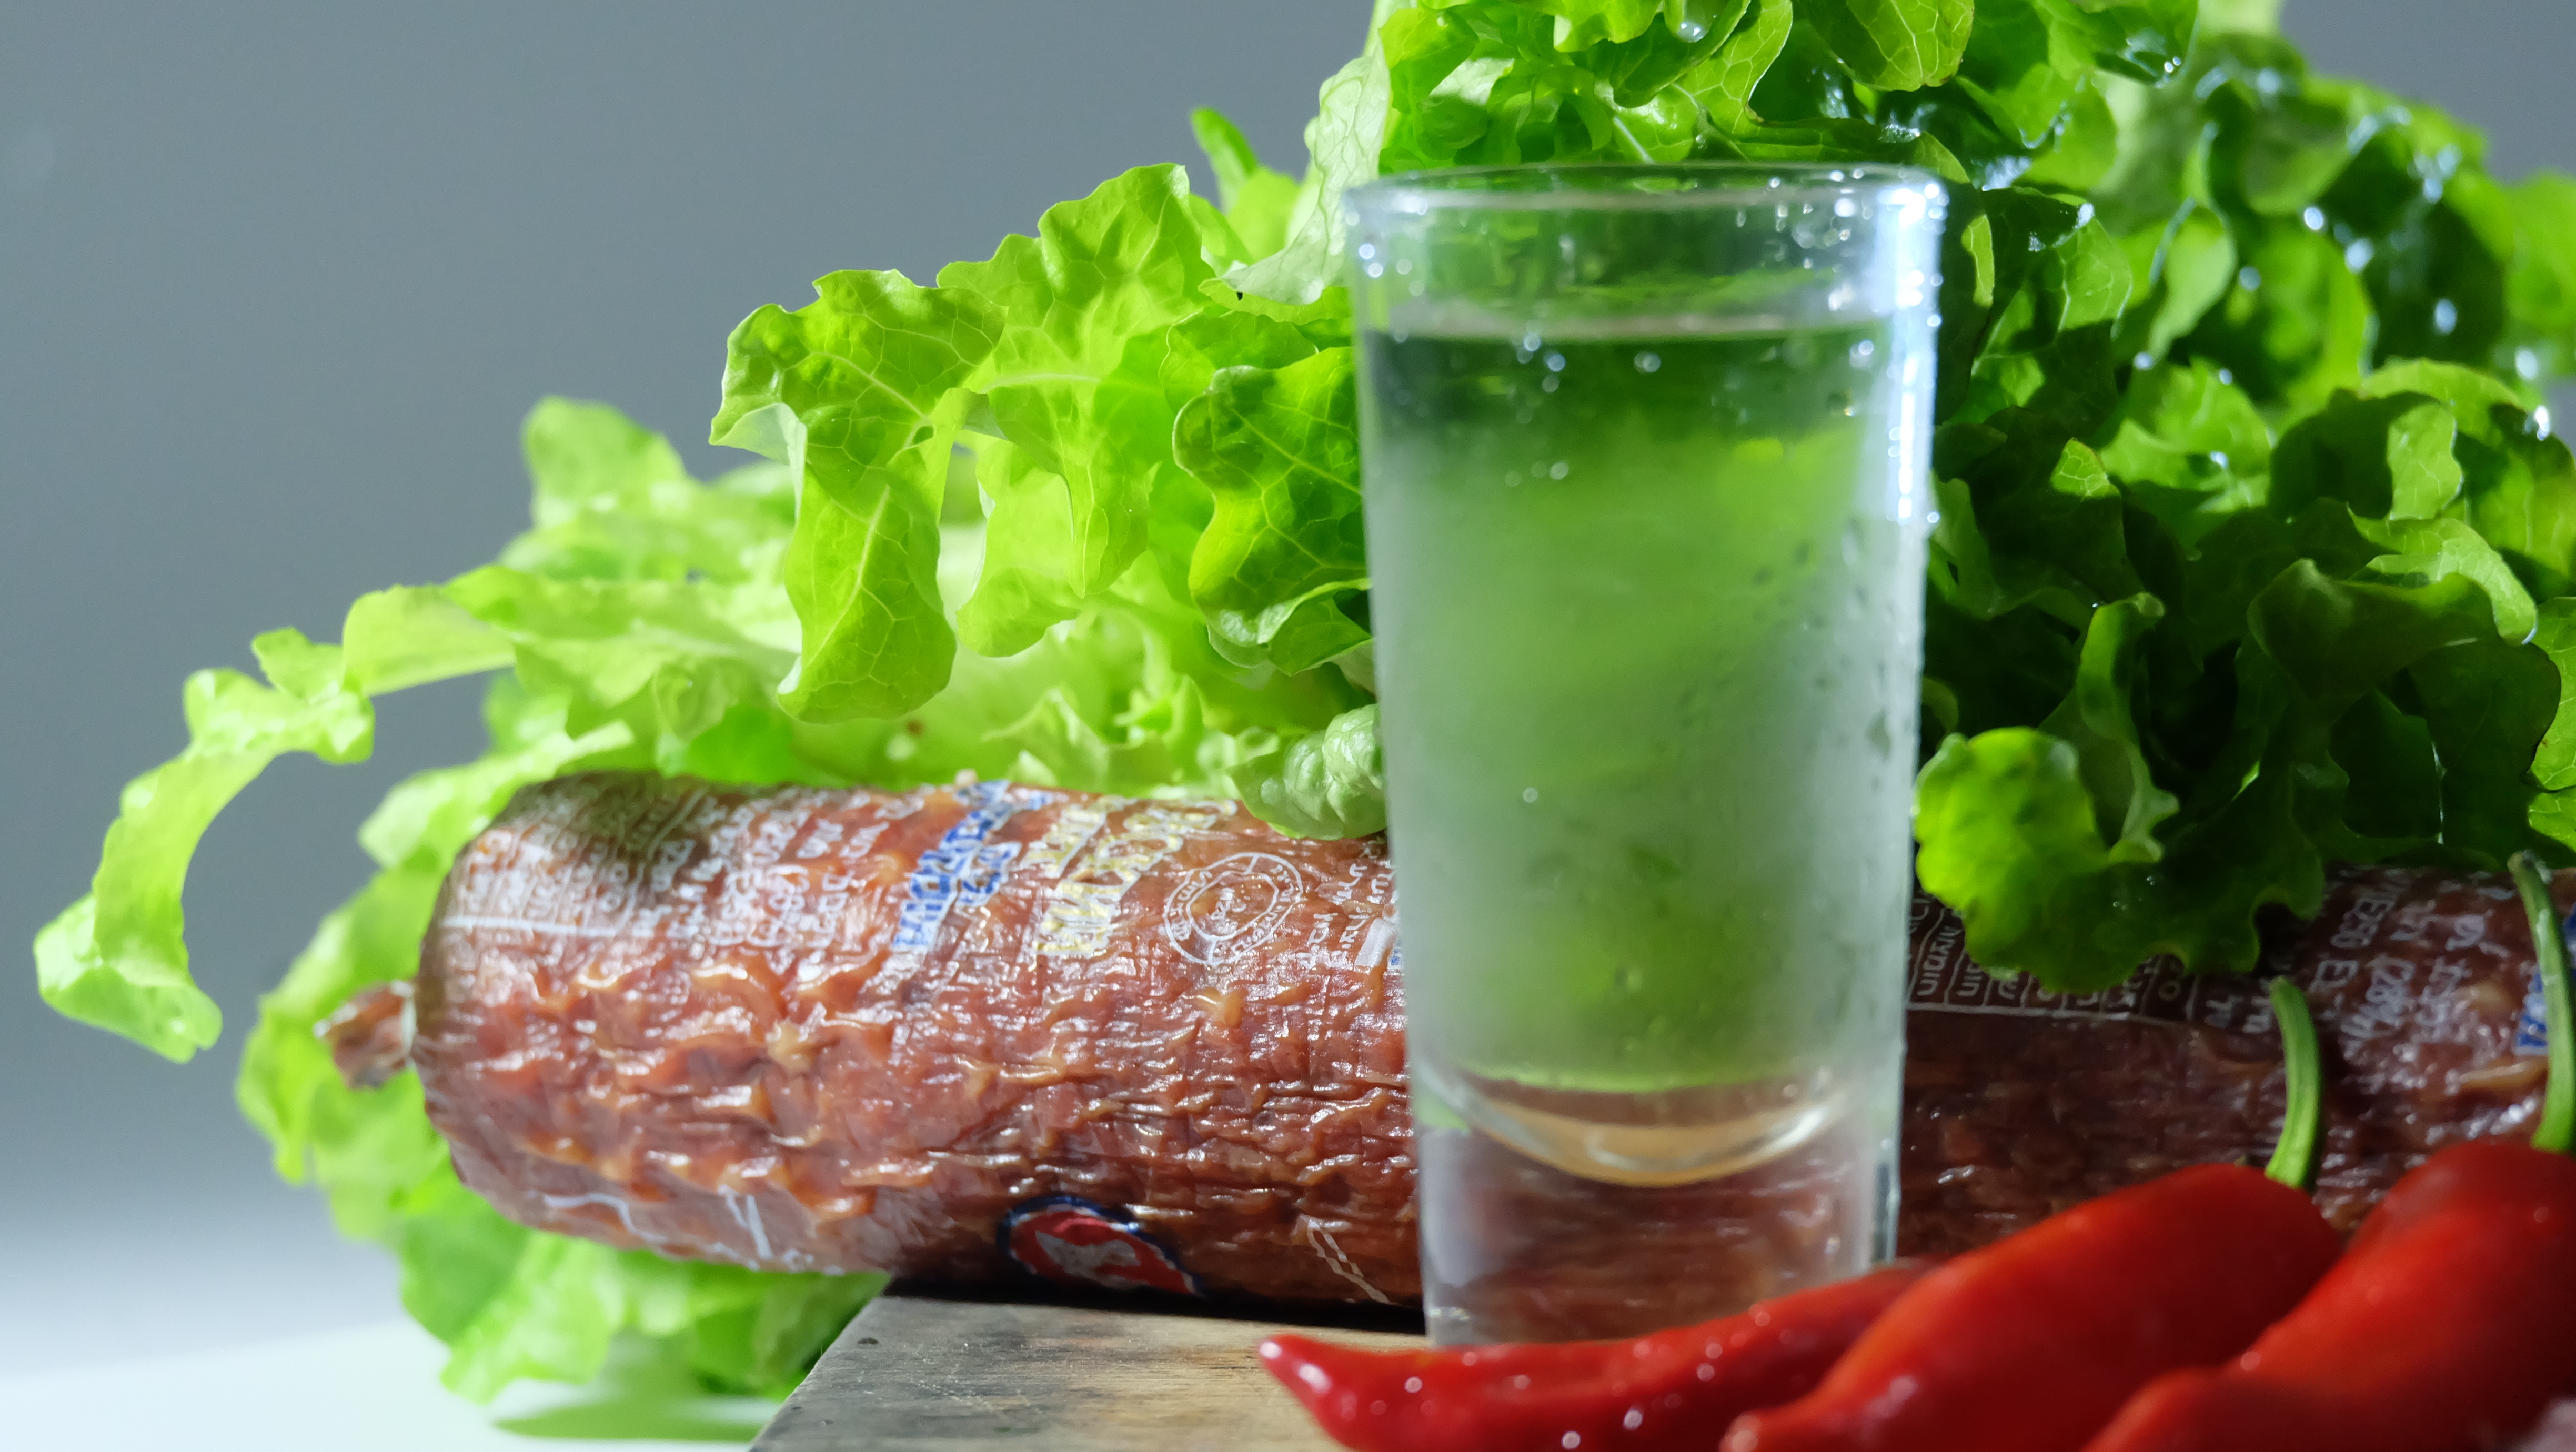
dish, food, produce, vegetable, still life, alcohol, sausage, vodka